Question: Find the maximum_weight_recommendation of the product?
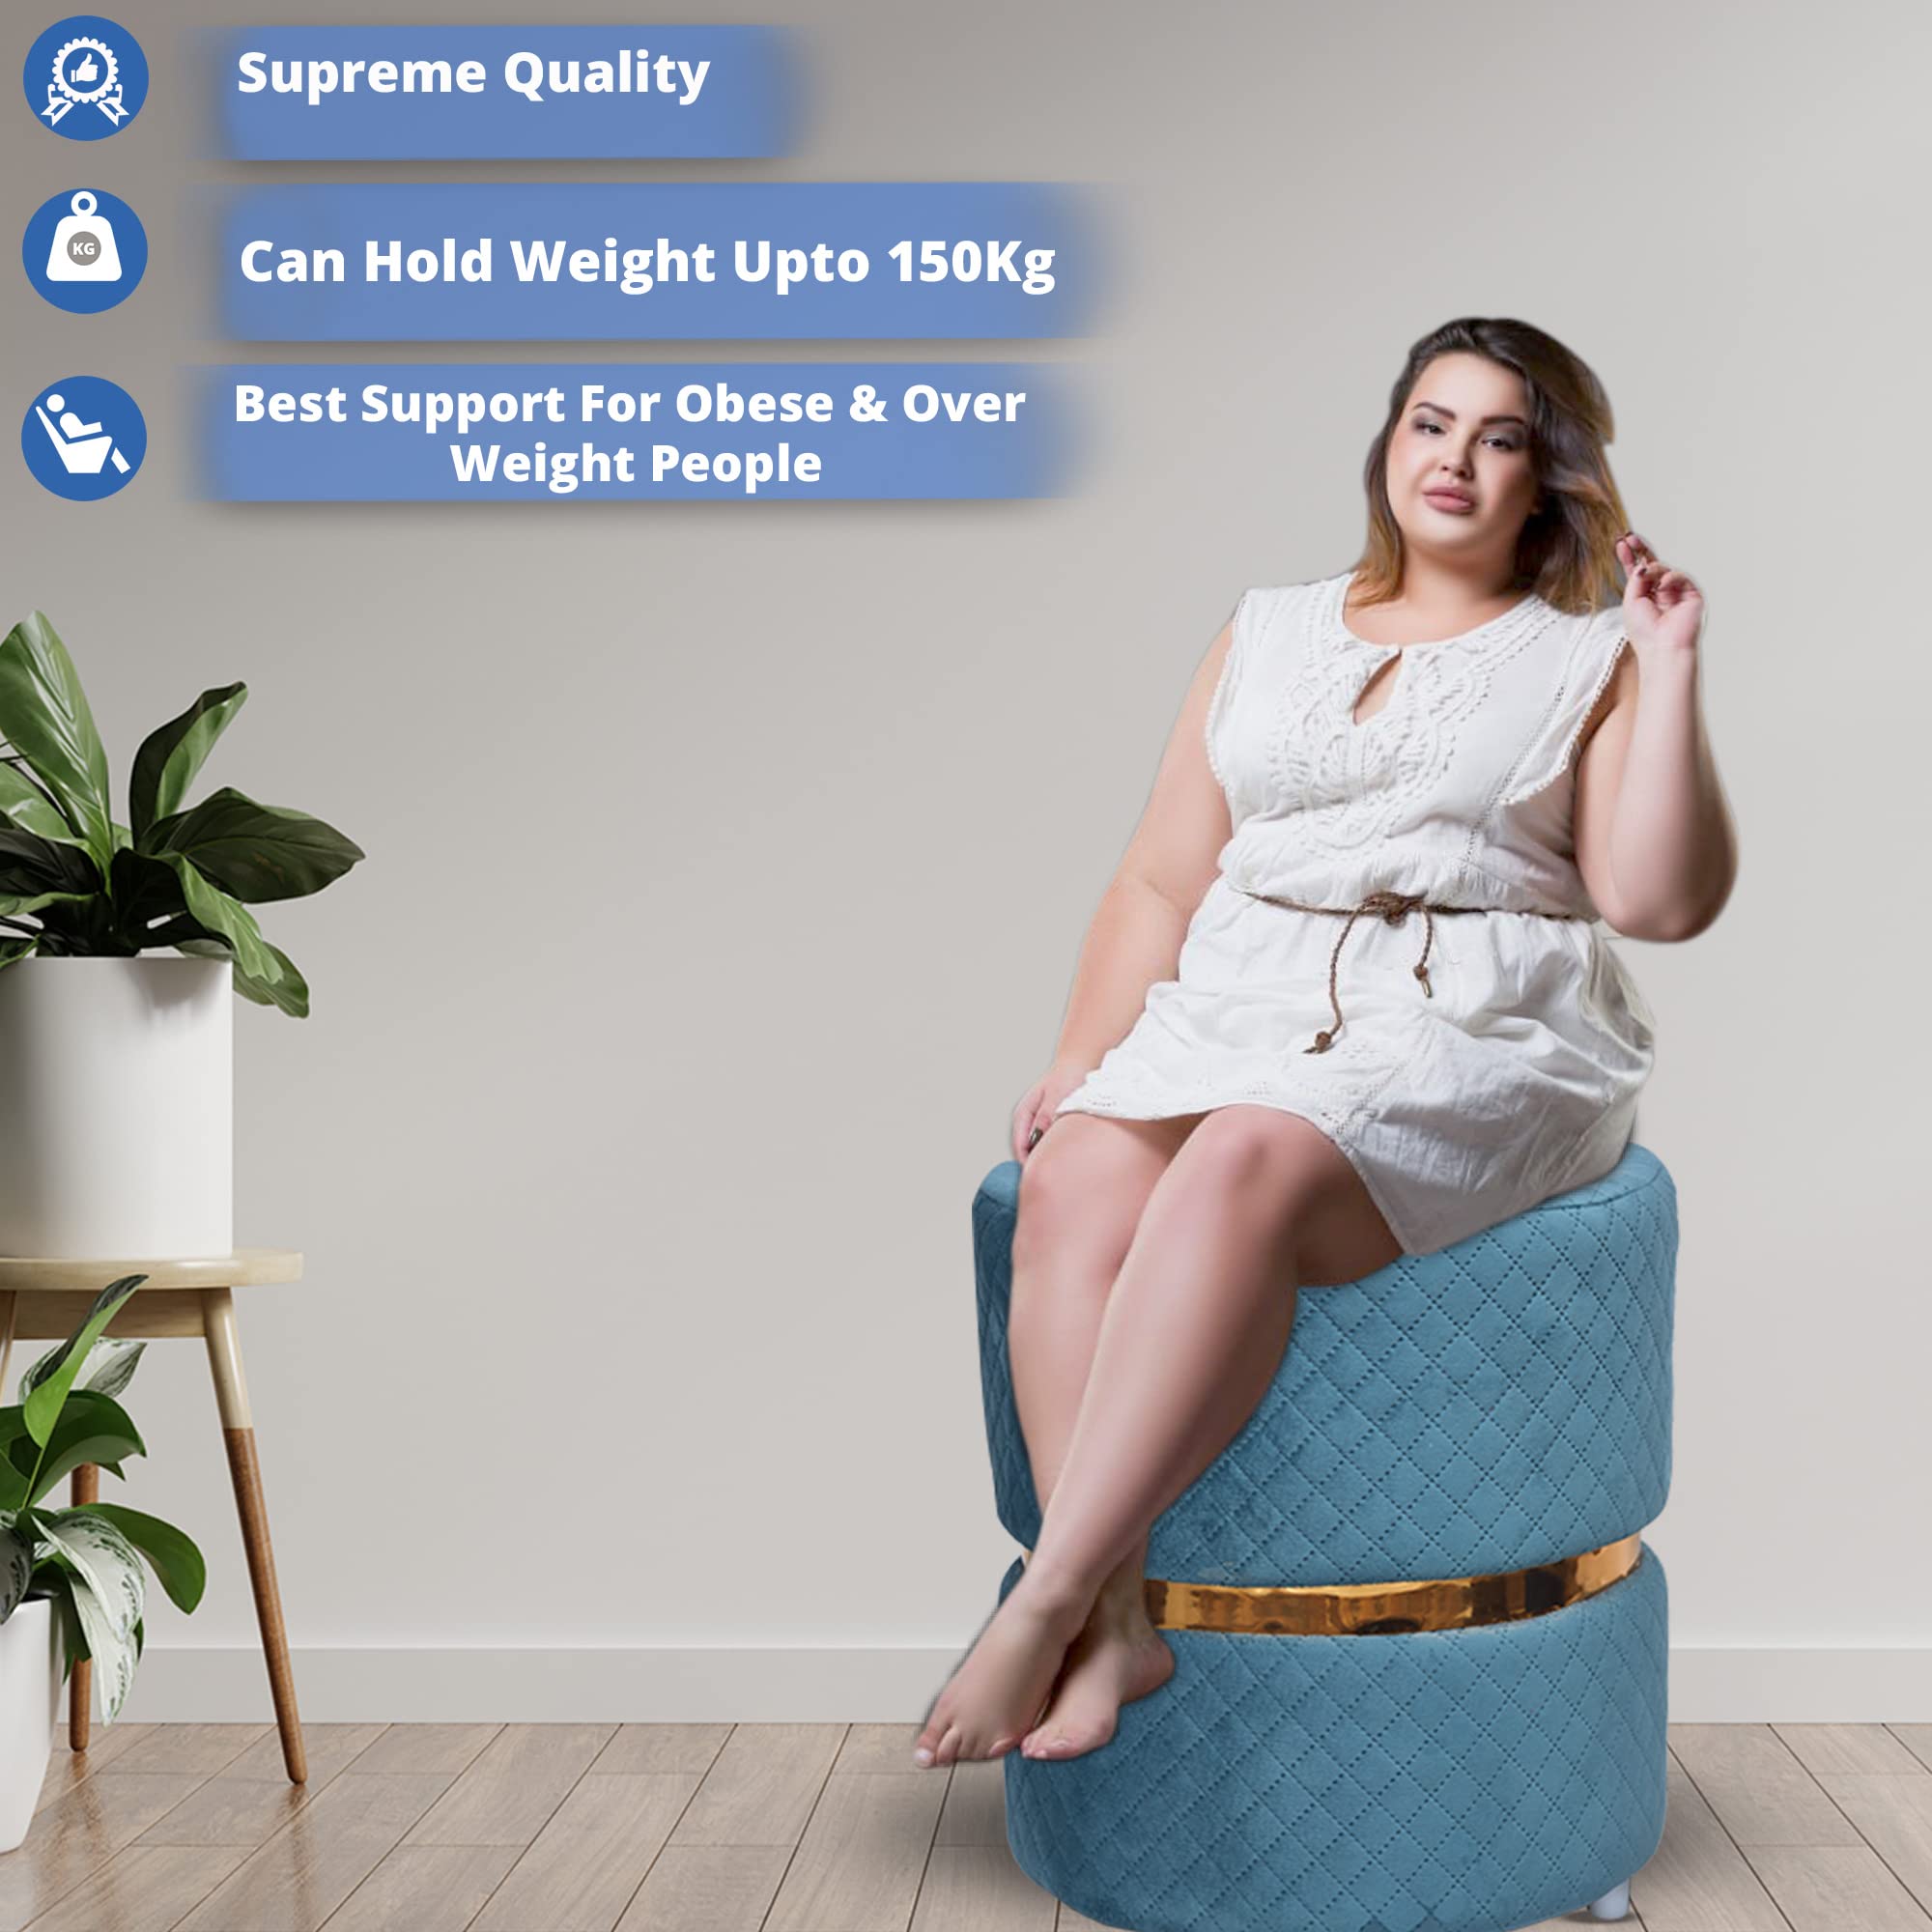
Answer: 150 kilogram